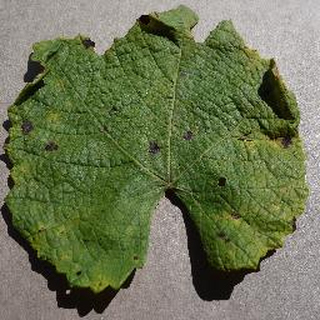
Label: grape_leaf_blight